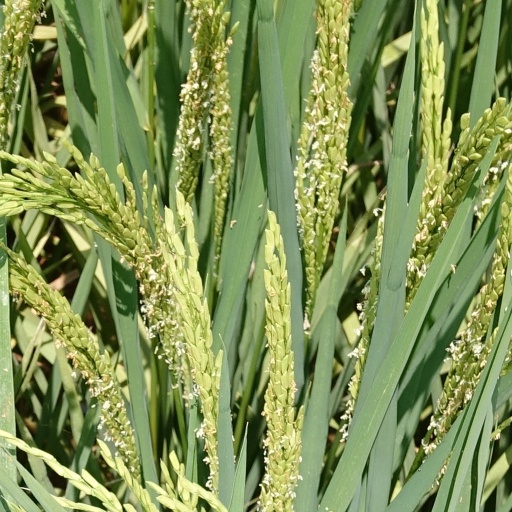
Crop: rice